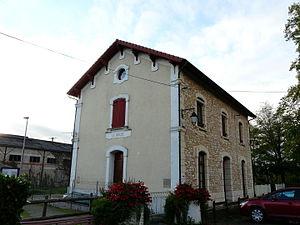
La gare du Bugue, Le Bugue, Dordogne, France.
La gare du Bugue est une gare ferroviaire française de la ligne de Niversac à Agen, située sur le territoire de la commune du Bugue, dans le département de la Dordogne, en région Nouvelle-Aquitaine.